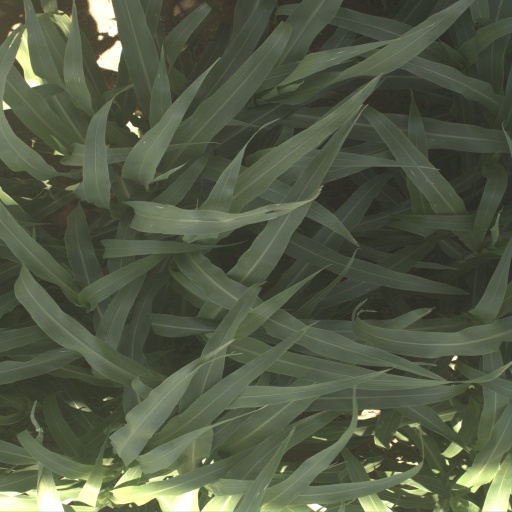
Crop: sorghum